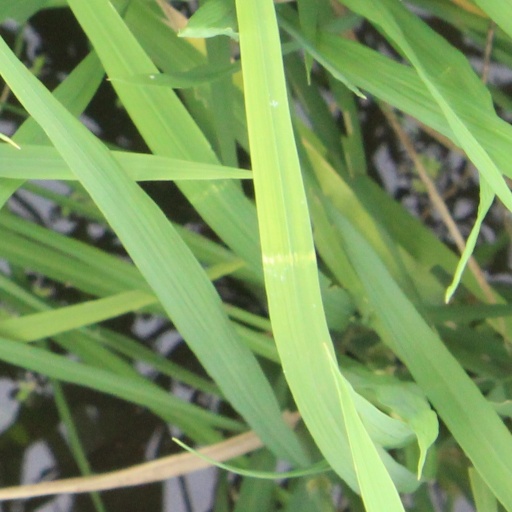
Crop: rice